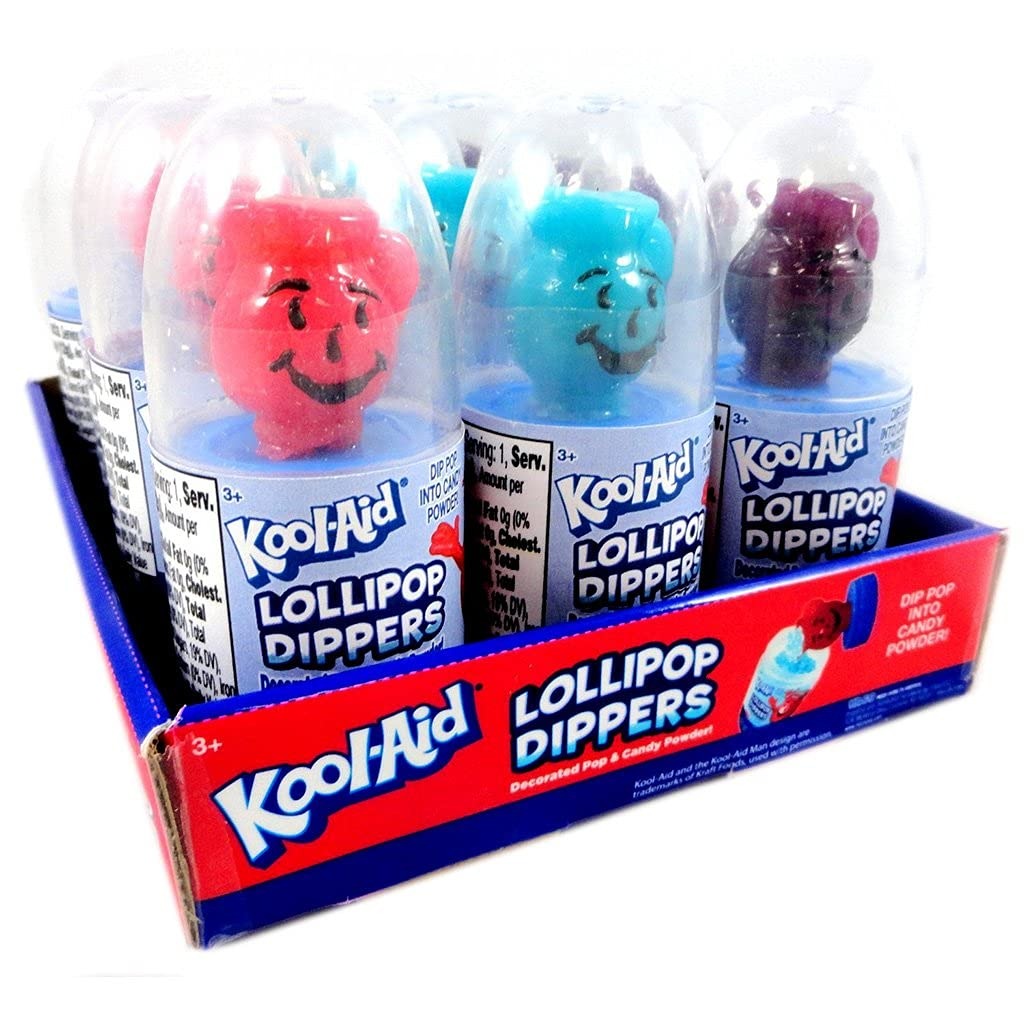
Item Name: KOOL-AID Lollipop Dippers .84 oz Candy (12-Count)
Bullet Point 1: Tropical Punch Flavor: The lollipop dippers feature a delicious tropical punch flavor that kids love.
Bullet Point 2: Fun Lollipop Shapes: The lollipops are shaped like dippers, making them fun and easy to eat.
Bullet Point 3: 12 Count Package: This package includes 12 lollipops, perfect for sharing with friends.
Bullet Point 4: Lightweight and Portable: The lollipops weigh just 0.84 ounces each, making them easy to take on-the-go.
Bullet Point 5: Hilco Brand: These lollipops are made by the Hilco brand, known for quality and great taste.
Value: 12.0
Unit: Count

Price: 23.98